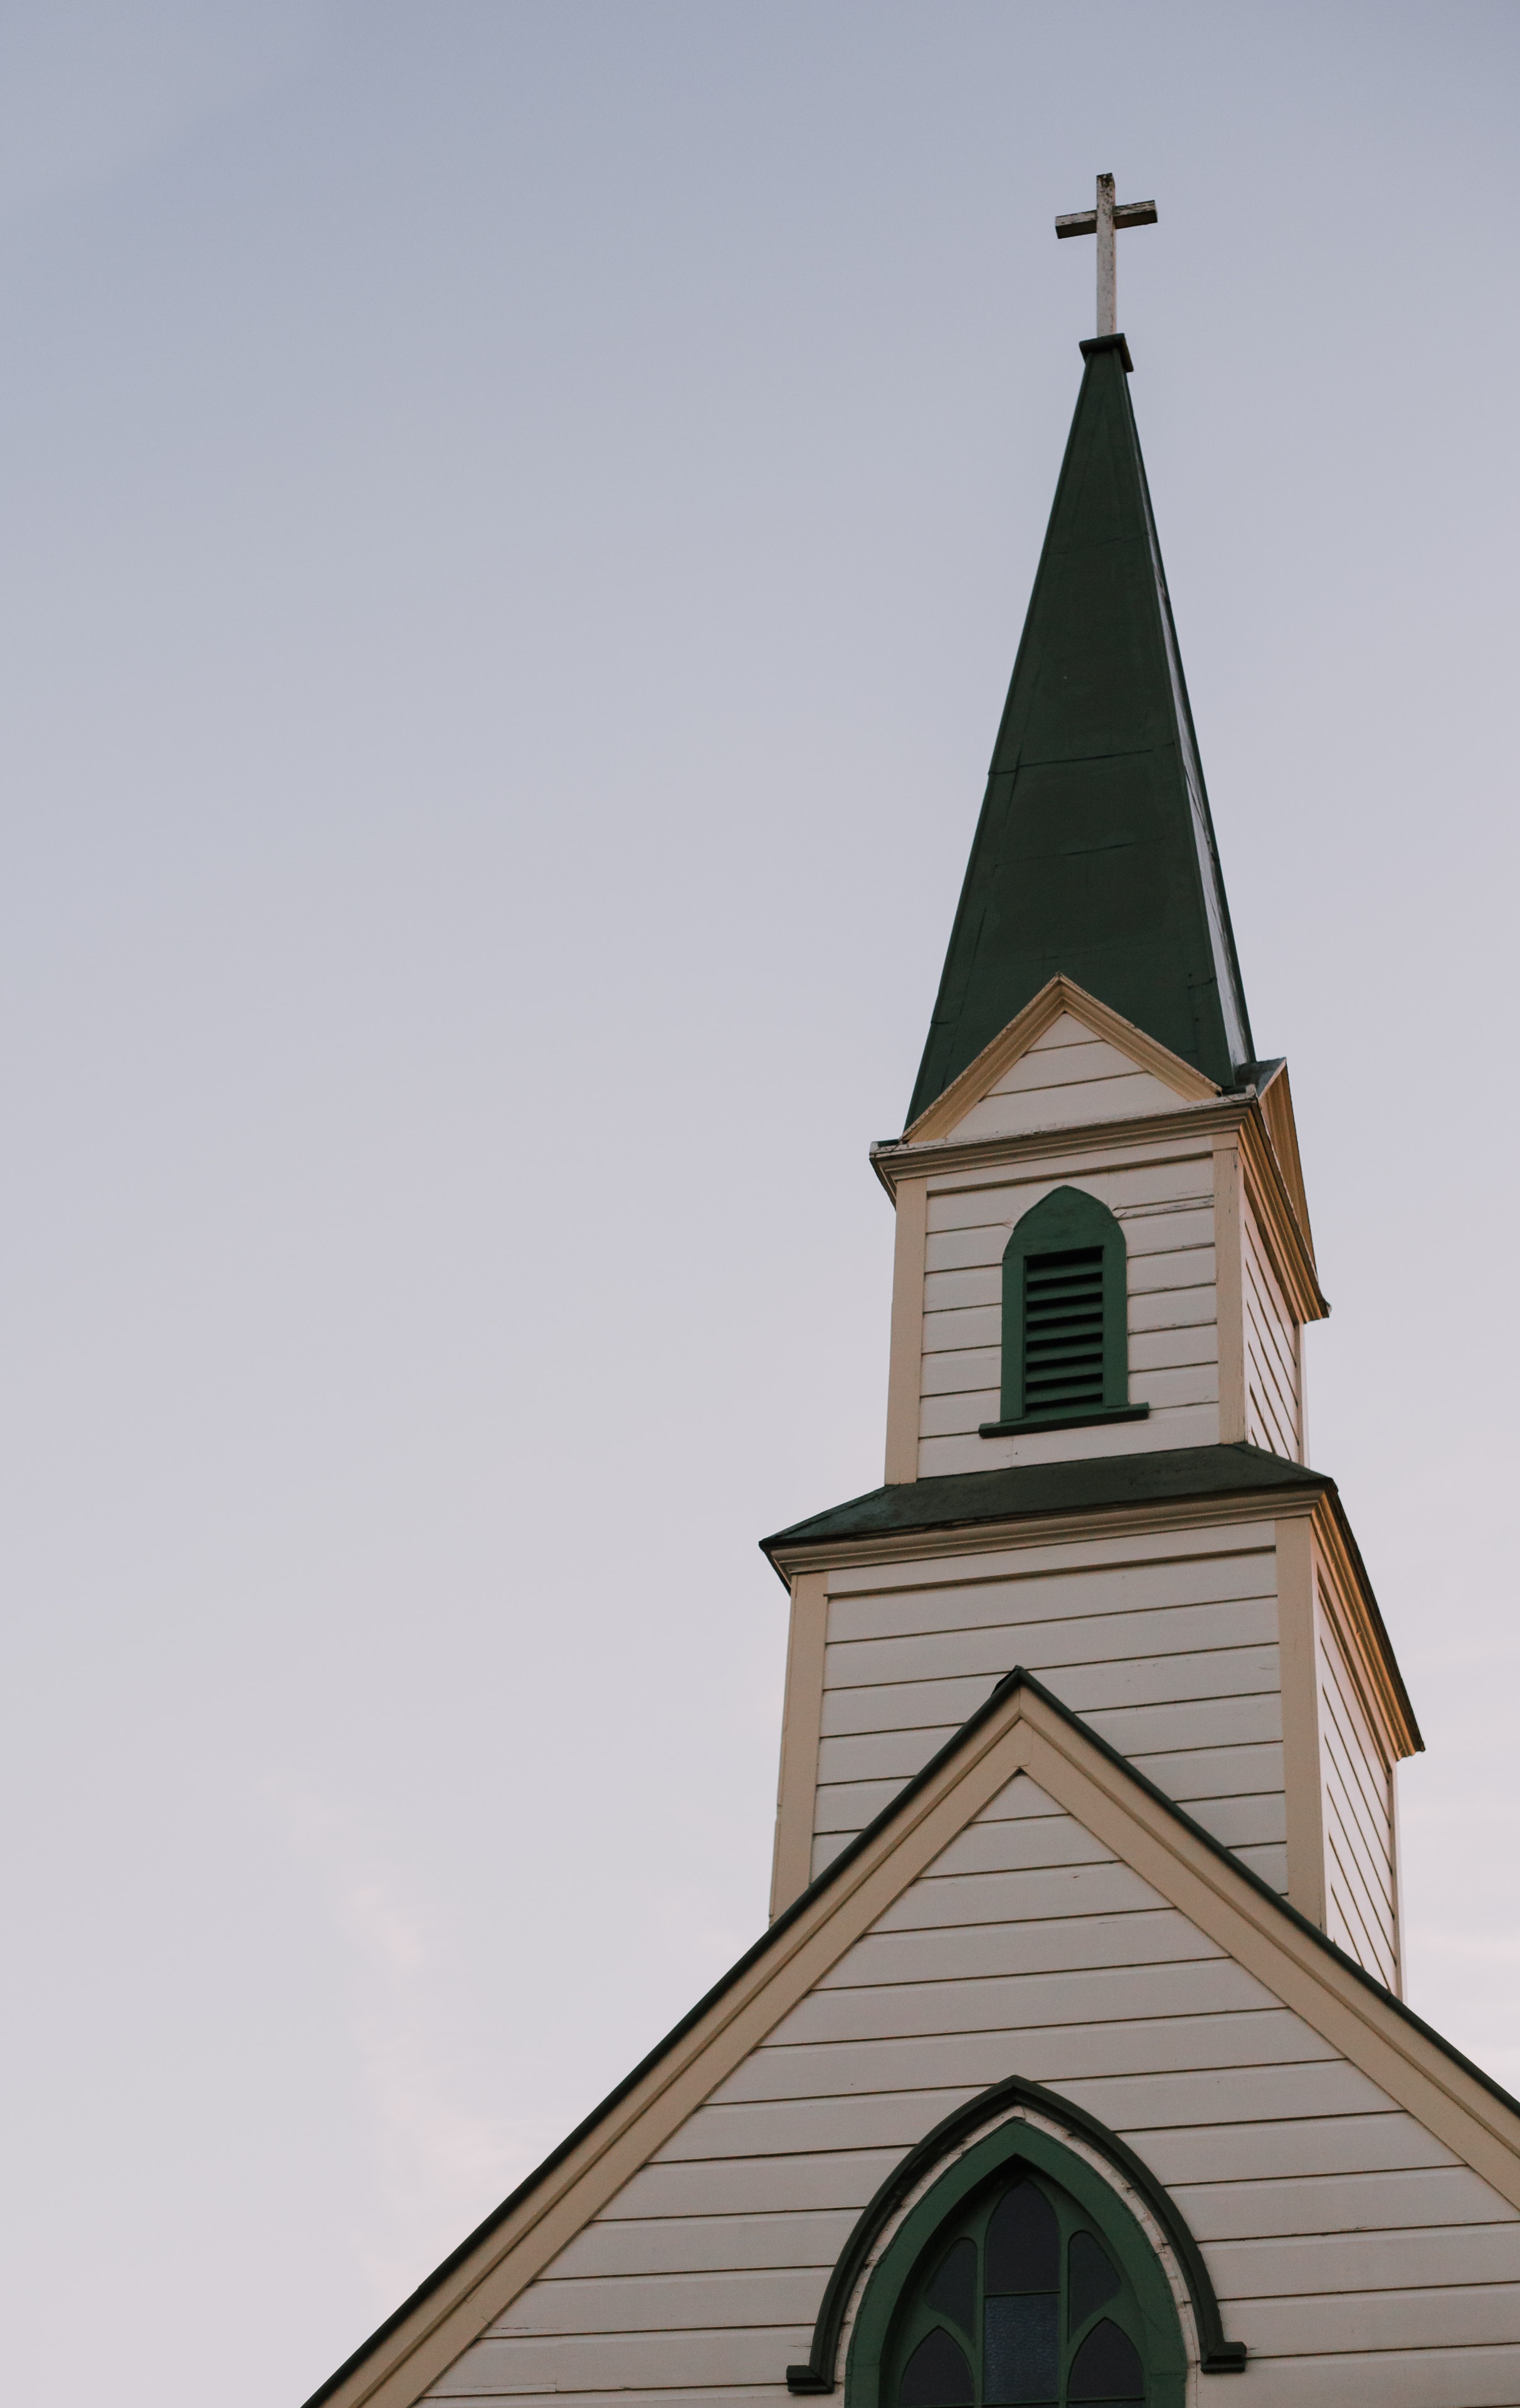
steeple, tower, spire, church, place of worship, architecture, building, chapel, sky, finial, parish, bell tower, roof